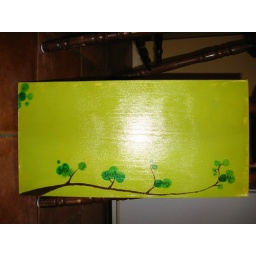
The family tree canvas in all of it's glorious, shiny green.